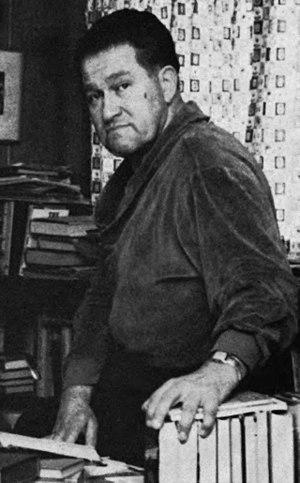
Les Grands Anciens sont des créatures extraterrestres fictionnelles, originellement issues de l'œuvre littéraire de l'écrivain américain Howard Phillips Lovecraft.
Le Roi en jaune est un recueil de nouvelles de l'écrivain américain Robert W. Chambers, publié en 1895.
Le mythe de Cthulhu est un univers de fiction collectif, développé par de multiples auteurs à partir de l'œuvre de l'écrivain américain Howard Phillips Lovecraft.
Les Dieux très anciens, également désignés comme les Anciens Dieux, Premiers Dieux ou Dieux aînés, sont des entités fictionnelles extraterrestres, créées par l'écrivain américain August Derleth.
August William Derleth, né le 24 février 1909 à Sauk City dans le Wisconsin et mort le 4 juillet 1971 dans la même ville, est un écrivain et anthologiste américain. Bien qu'il soit surtout connu pour avoir été le premier à publier les écrits de H. P. Lovecraft et pour ses propres contributions au Mythe de Cthulhu, Derleth est également un écrivain régionaliste notable. Il produit par ailleurs de la fiction historique, de la poésie, des romans policiers, de la science-fiction et des biographies.